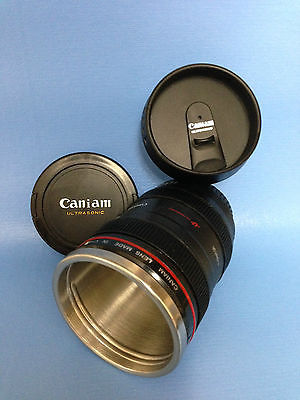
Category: mug